Presidency of Rutherford B. Hayes

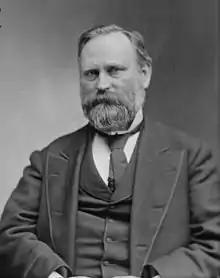
Stanley Matthews's confirmation to the Supreme Court was more difficult than Hayes expected.

Hayes appointed two associate justices to the Supreme Court. The first Supreme Court vacancy arose after David Davis resigned during the election controversy of 1876. On taking office, Hayes filled the vacancy caused by Davis's resignation by appointing John Marshall Harlan, a close ally of Benjamin Bristow. Hayes submitted the nomination in October 1877, but the nomination aroused some dissent in the Senate because of Harlan's limited experience in public office. Harlan was nonetheless confirmed and served on the court for thirty-four years, in which he voted (usually in the minority) for an aggressive enforcement of civil rights laws. In 1880, a second seat became vacant upon the resignation of Justice William Strong. Hayes nominated William Burnham Woods, a carpetbagger Republican circuit court judge from Alabama. Woods served six years on the Court, ultimately proving a disappointment to Hayes as he interpreted the Constitution in a manner more similar to that of Southern Democrats than to Hayes's own preferences.